Itti-Marduk-balatu (king)

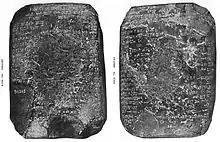
Stone tablet (type of kudurru), of the time of Itti-Marduk-balāṭu recording sale of arable land.

Itti-Marduk-balāṭu, inscribed - “with Marduk (there is) life,” 1135–1128 BC, was the 2nd king of the 2nd Dynasty of Isin that ruled over Babylon, and he was the son of its founder, Marduk-kabit-aḫḫēšu. He is thought to be the first of the dynasty actually to rule from the city of Babylon.